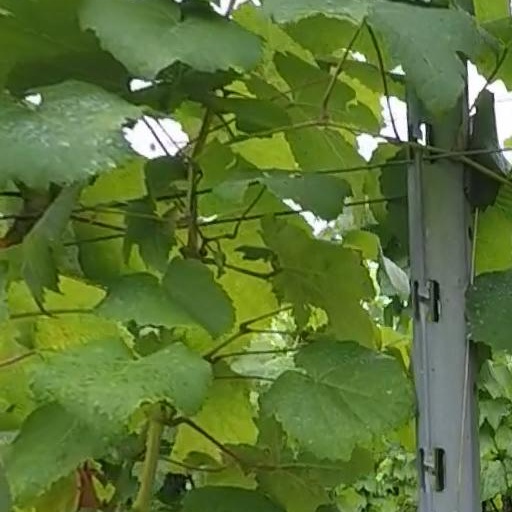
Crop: grape